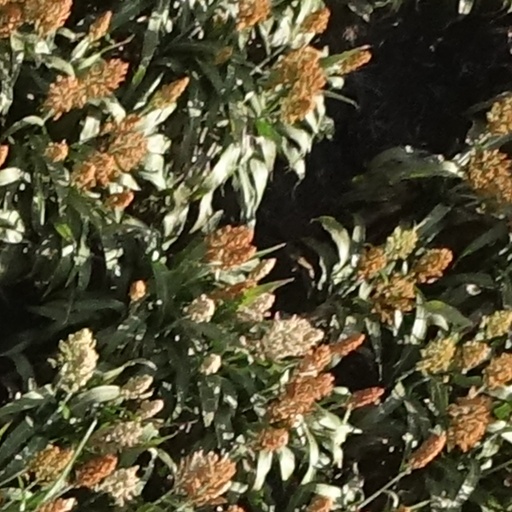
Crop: sorghum